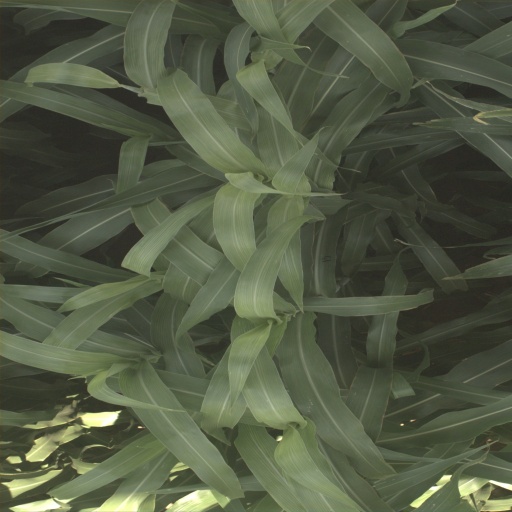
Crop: sorghum